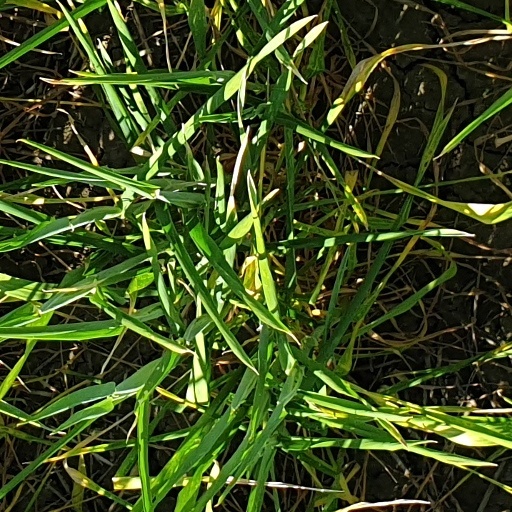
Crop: wheat